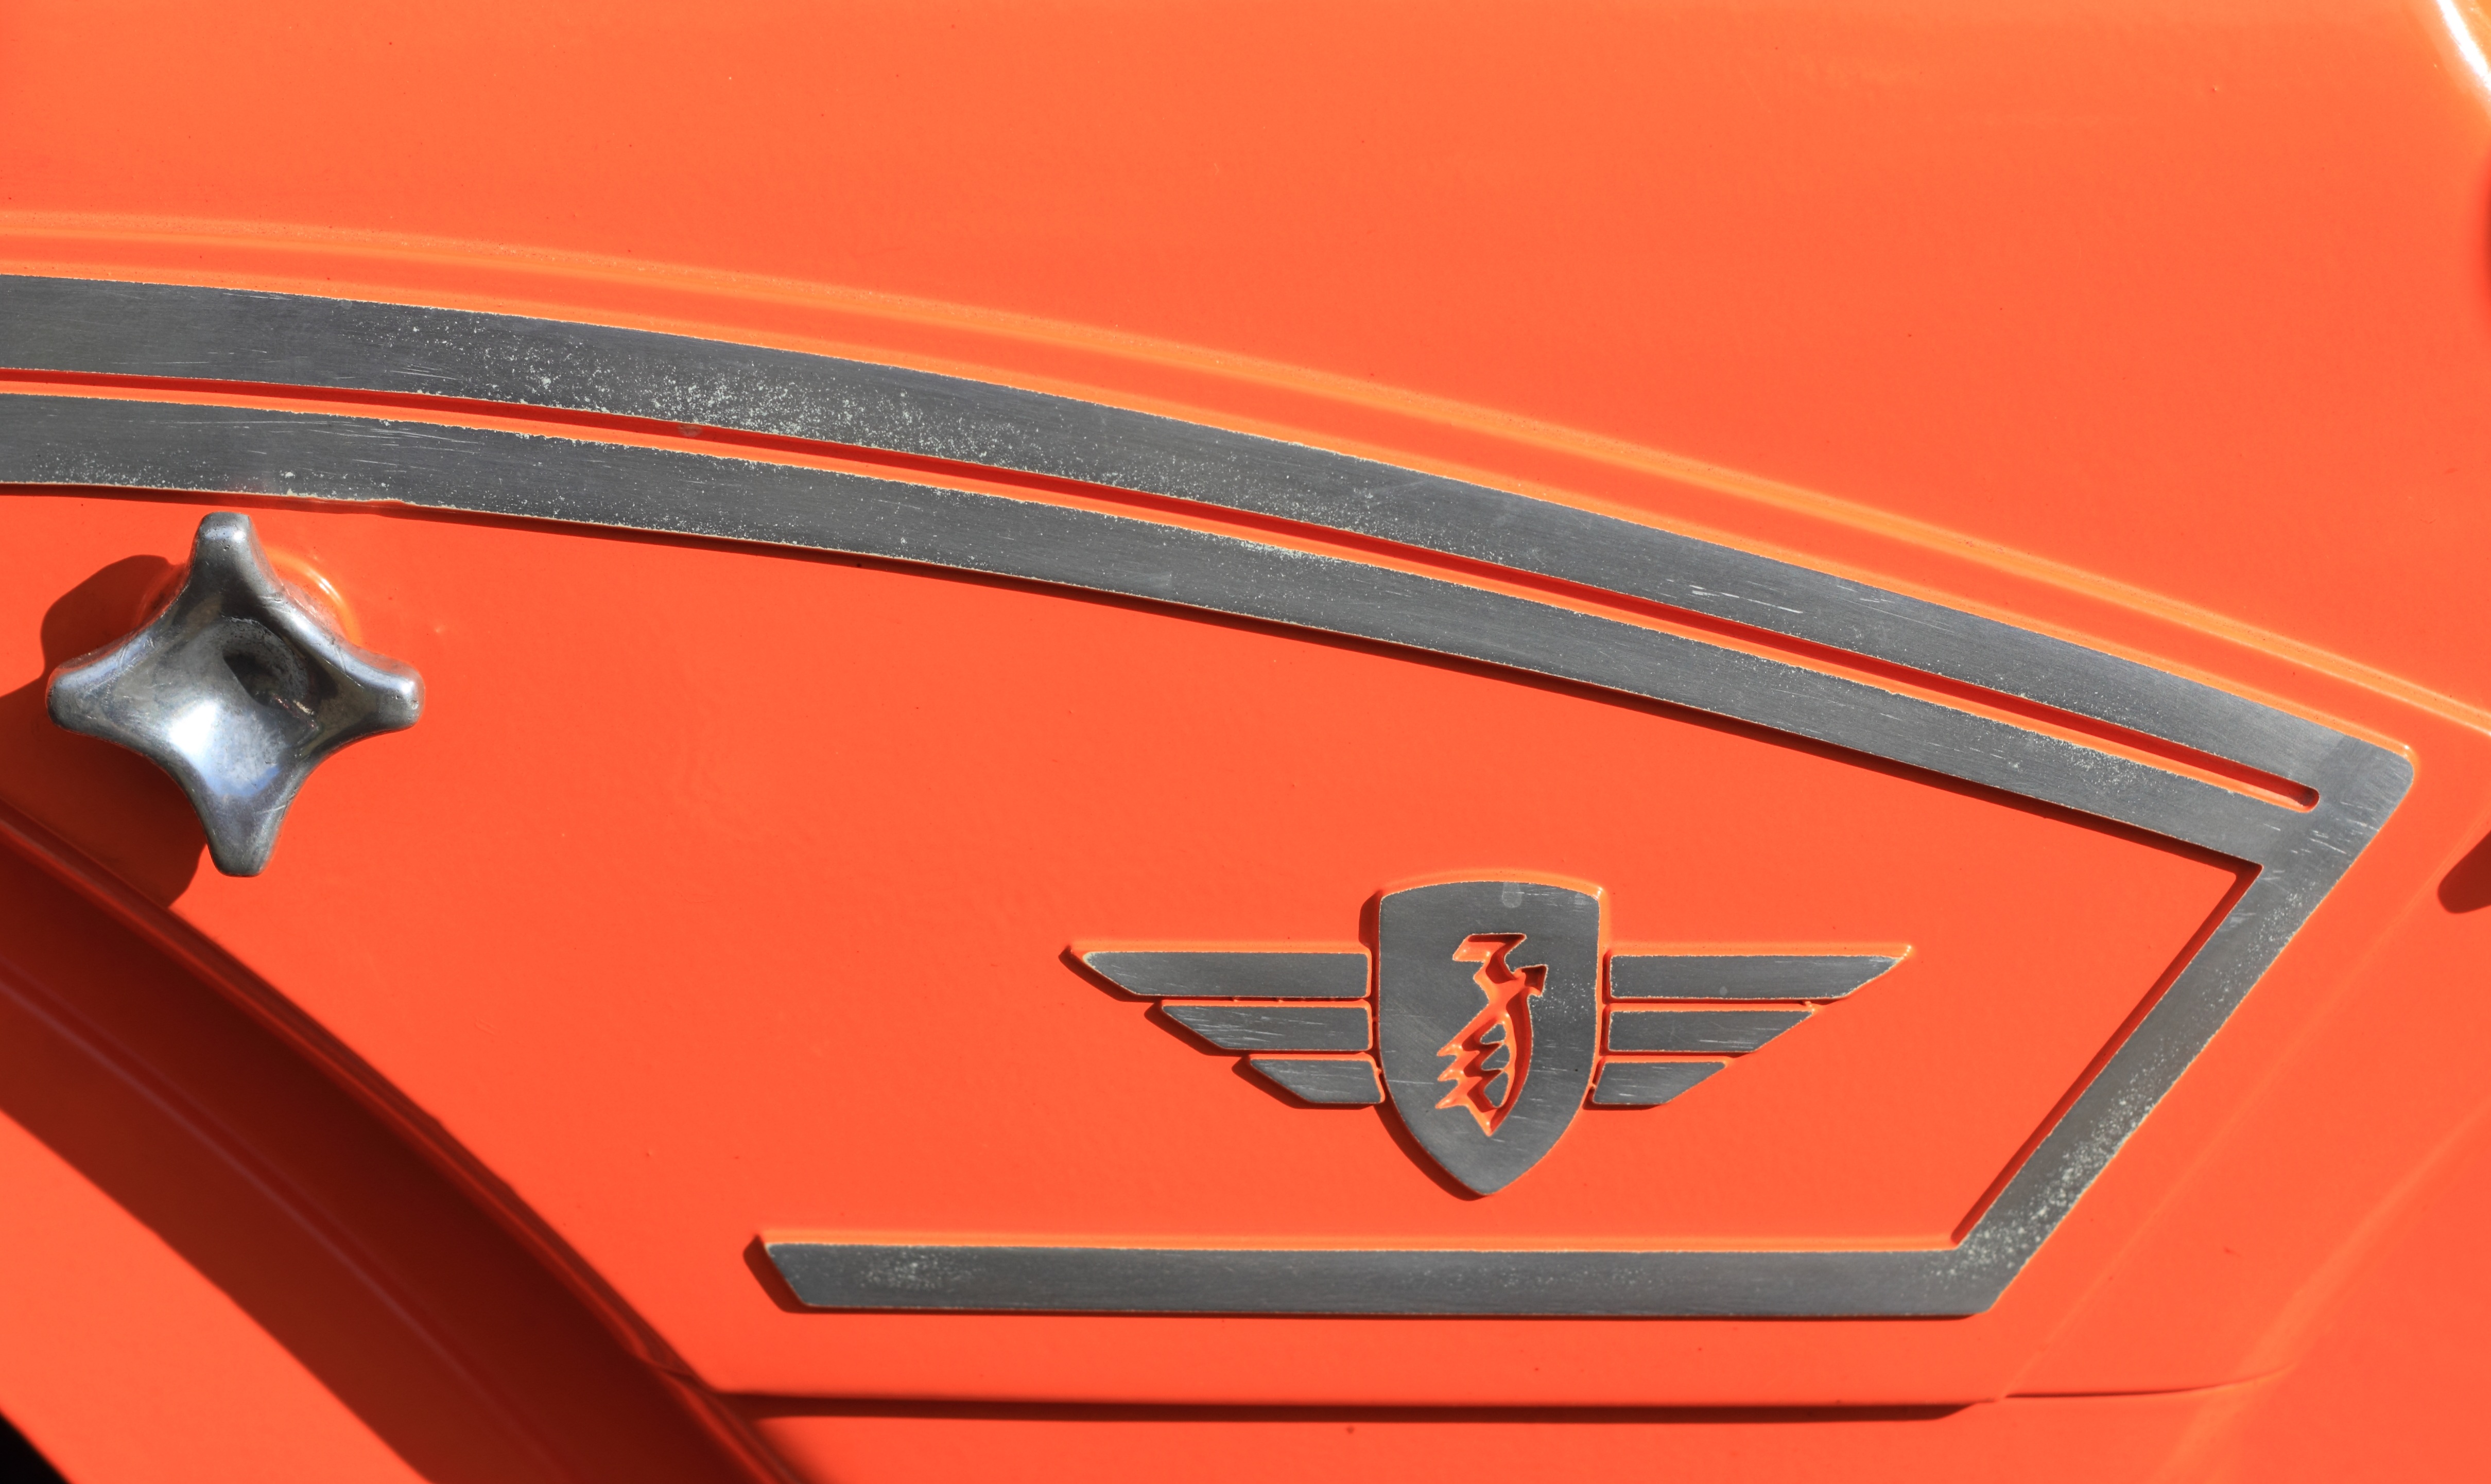
car, wheel, window, red, vehicle, steering wheel, sports car, moped, bumper, supercar, netherlands, woerden, zundapp, automobile make, automotive exterior, automotive design, luxury vehicle, vehicle registration plate